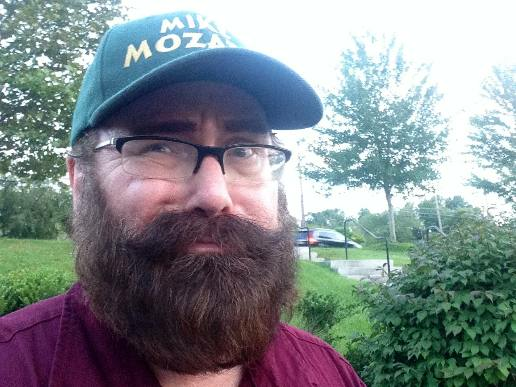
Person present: Yes